KTBZ (AM)

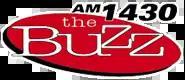
Previous logo

The station was assigned the KTBZ call letters by the Federal Communications Commission on June 5, 2001. It flipped to a sports talk station as "AM 1430 The Buzz". Originally it was a Fox Sports Radio affiliate. It carries live games from the Oklahoma Sooners, Tulsa Drillers and the Dallas Cowboys. In Tulsa, co-owned AM 1430 and AM 1300 had combined to form the Buzz Sports Network.